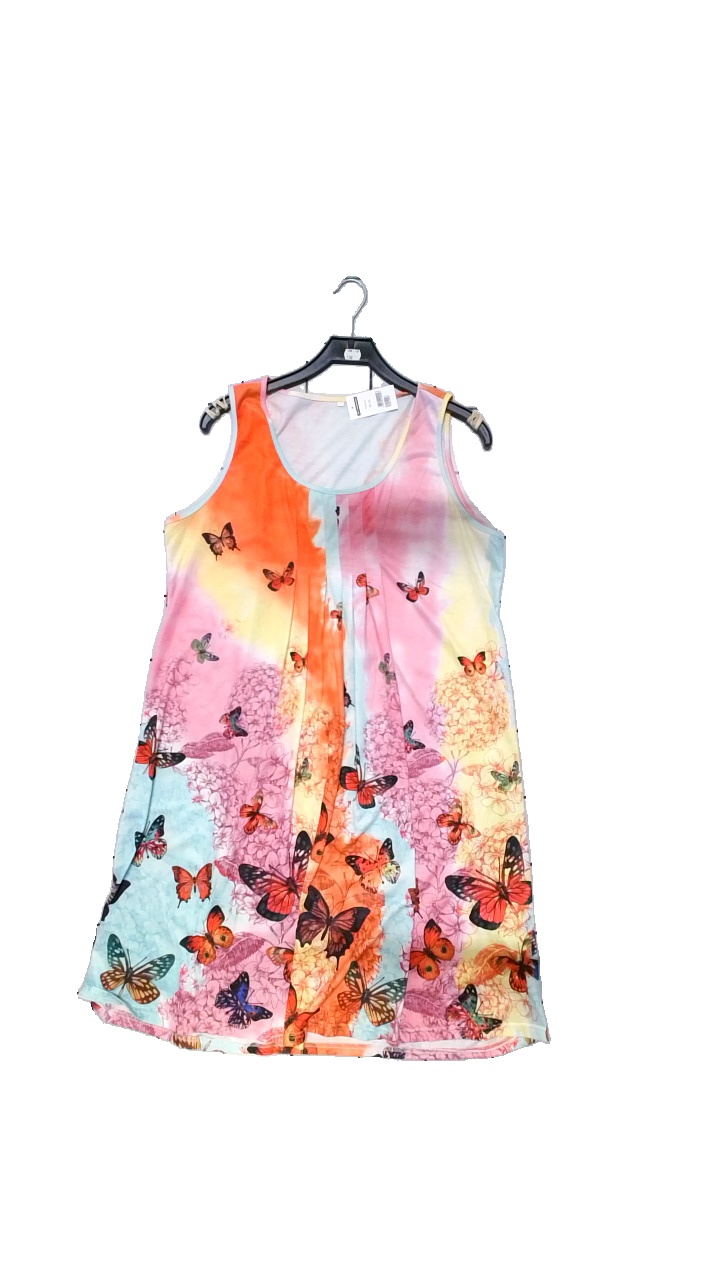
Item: Dress (Ladies)
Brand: Missing
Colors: Multicolor, Yellow, Pink, Red
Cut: Regular
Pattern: Other
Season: Summer
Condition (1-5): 4
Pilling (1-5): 3
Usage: Reuse
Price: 50-100